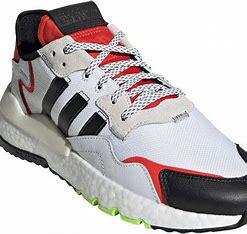
Brand: adidas
Model: Nite Jogger Athletic